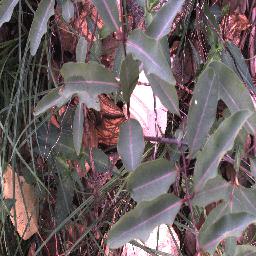
Label: rubber_vine